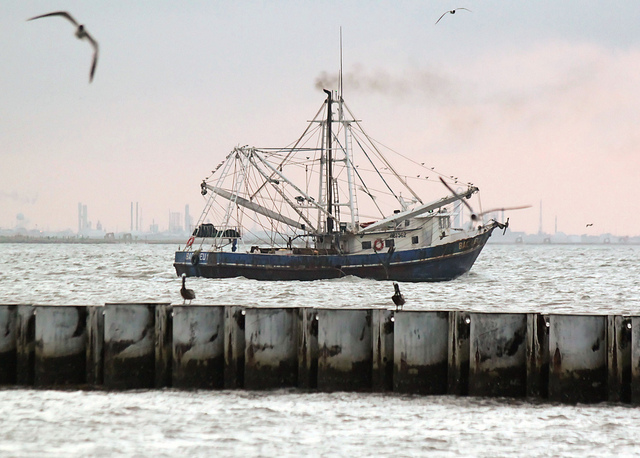
A large boat floating on top of a body of water

a big boat that is in the ocean

A boat that is floating in the water.

A boat that is sitting in the water.

a large boat is out in the water